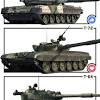
Label: Tank